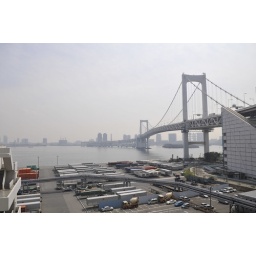
Taking train over the bridge